Davide Mazzocco

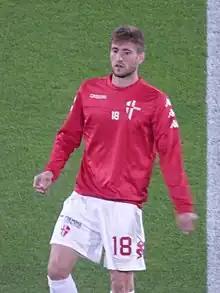
Mazzocco with Padova in 2018

Davide Mazzocco (born 6 October 1995) is an Italian footballer who plays as a midfielder for Dolomiti.